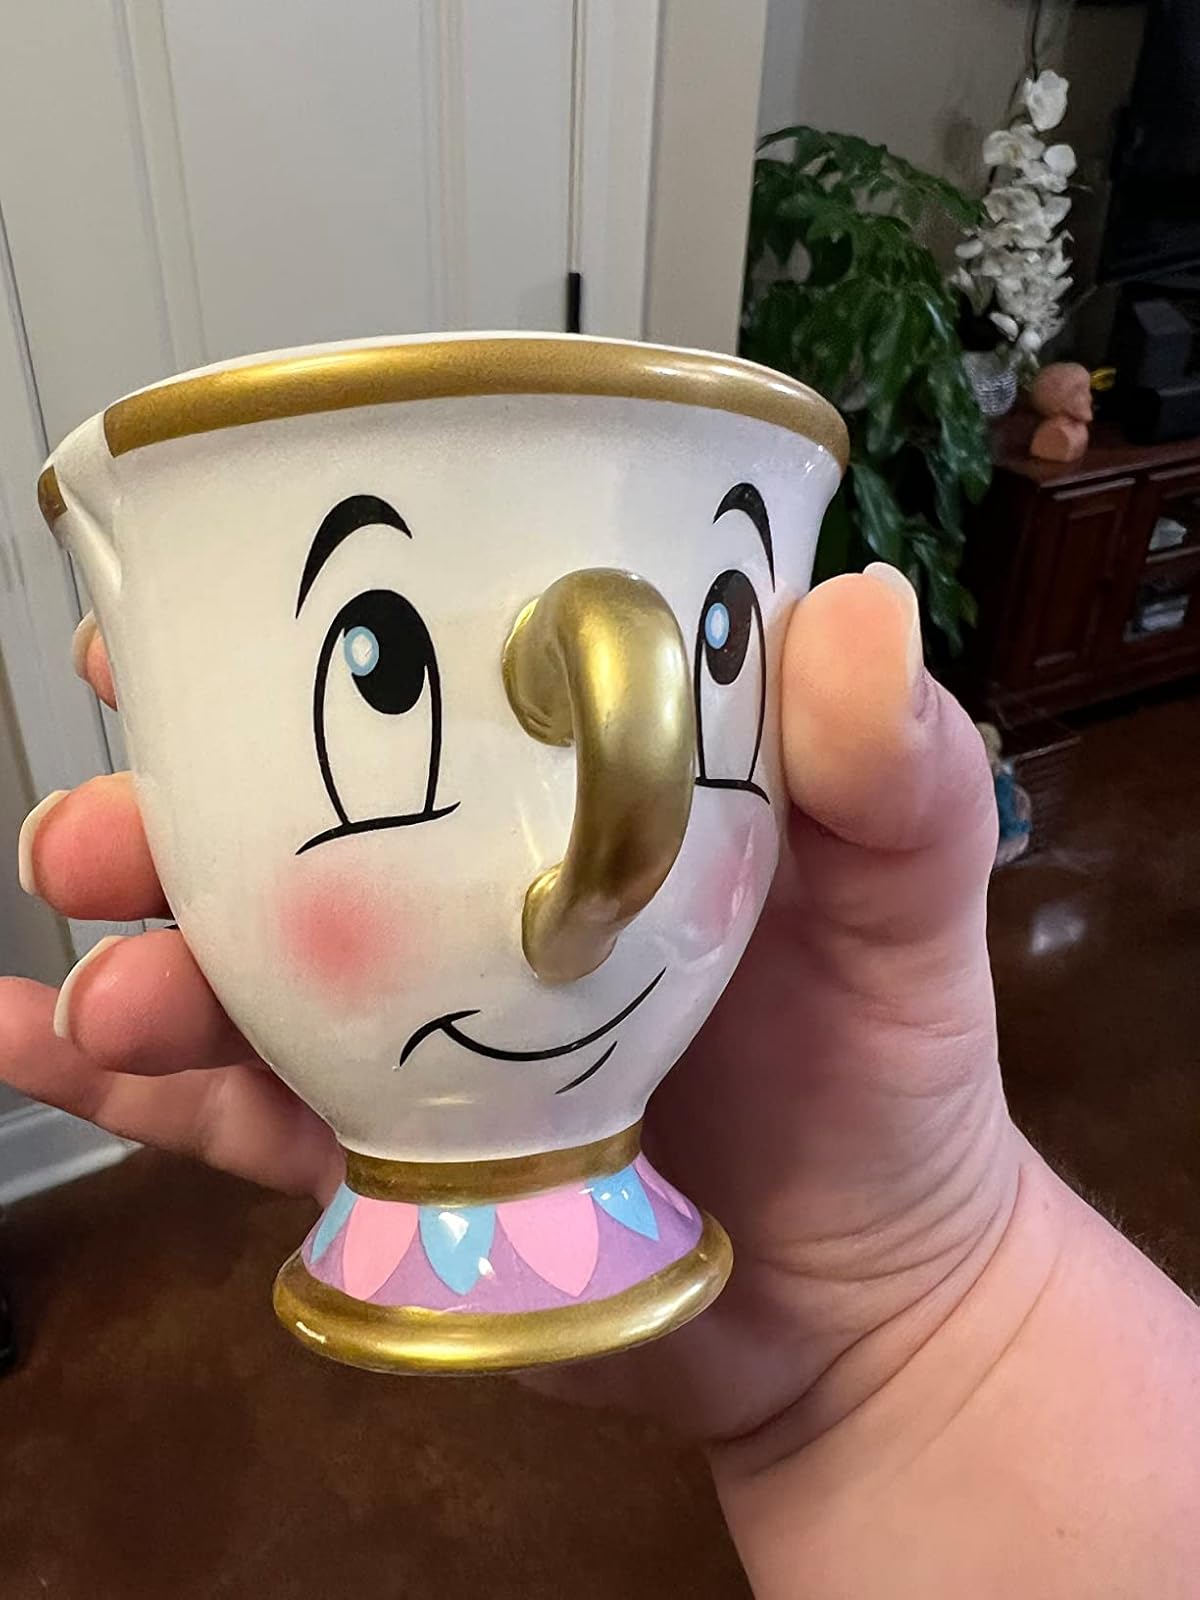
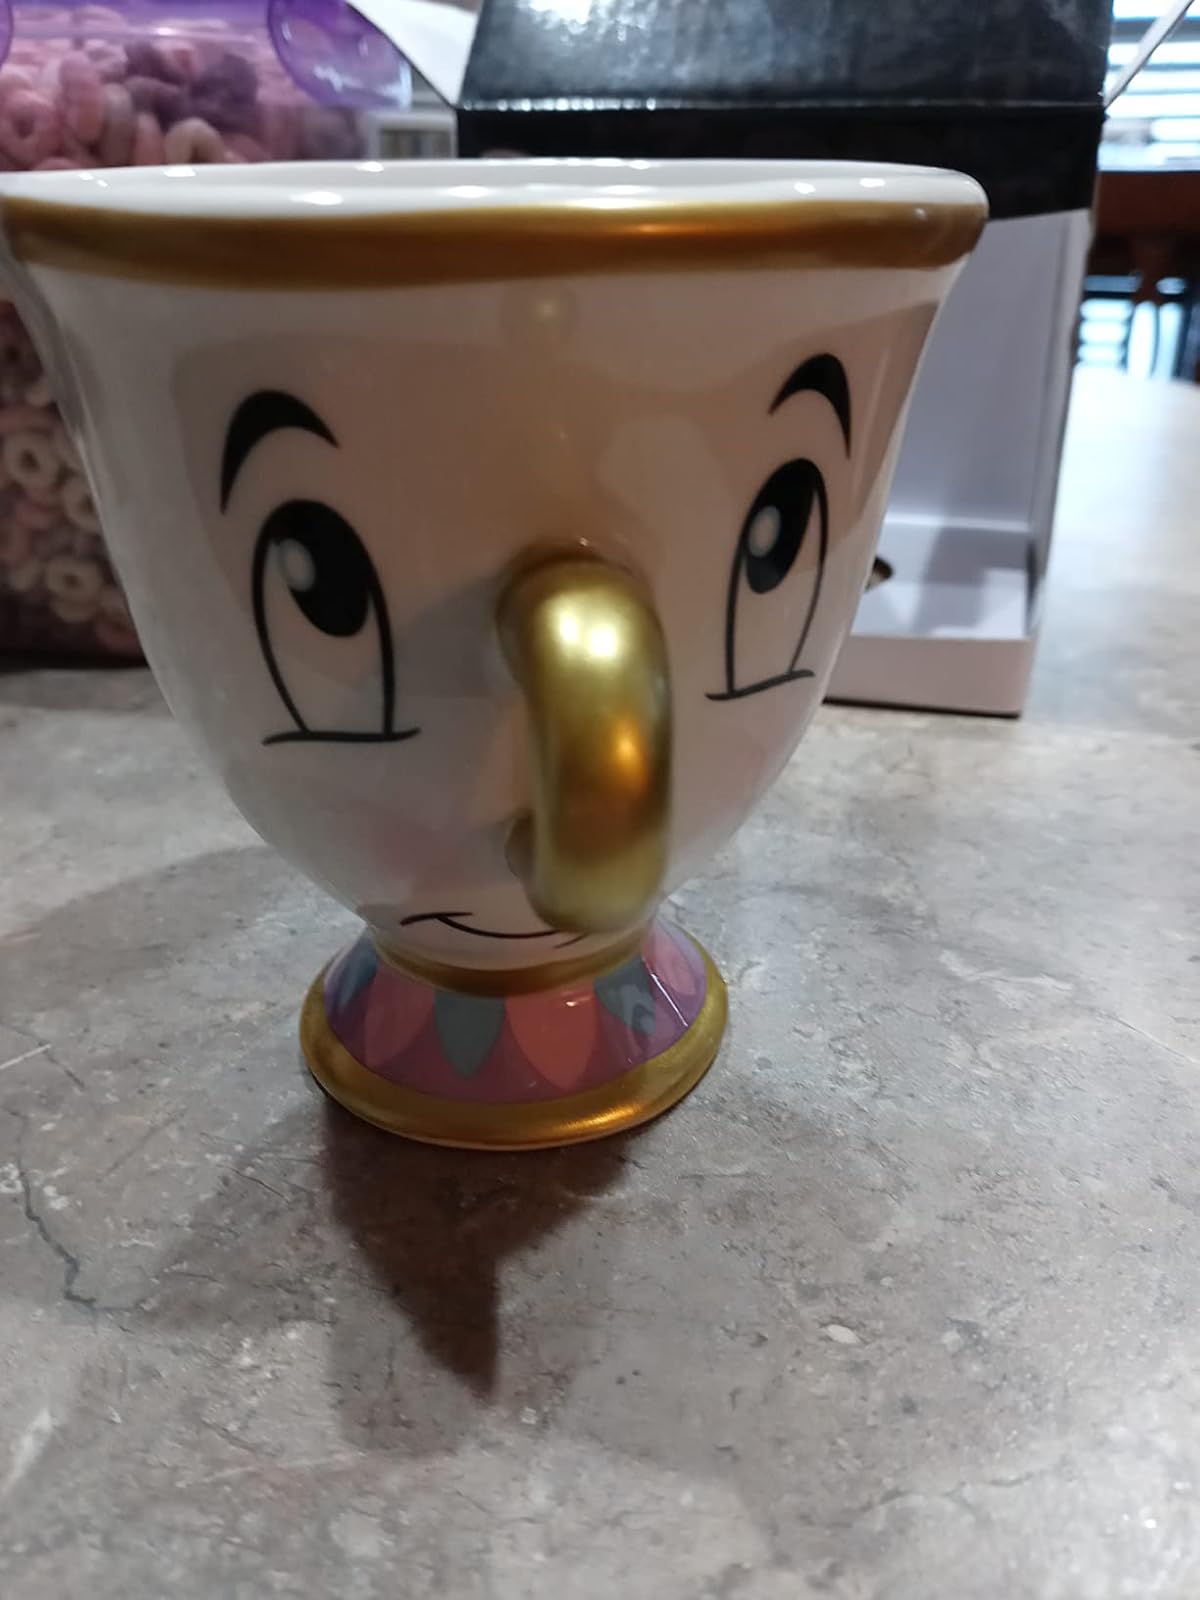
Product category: items_mug
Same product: yes